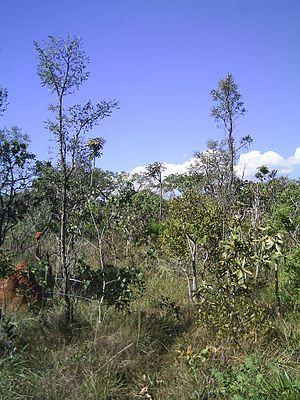
Le Tatou à trois bandes du Brésil est une espèce de tatous, des mammifères de la famille des Dasypodidés. Surnommé tatu-bola au Brésil, il est endémique de ce pays où l'espèce est menacée de disparition par la chasse et la déforestation et on le croyait définitivement éteint quand il a été redécouvert en 1988. Répertorié comme animal vulnérable par l'Union internationale pour la conservation de la nature, ce tatou est extrêmement rare à observer et l'on sait encore peu de choses sur son mode de vie. En 2014, il a été choisi comme mascotte de la coupe du monde de football, nommée Fuleco.